Mia electric

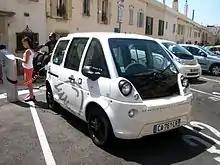
Mia in Nice

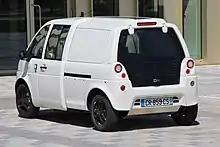
Mia U in Saclay, France

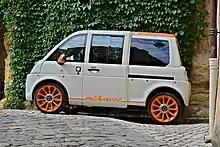
Mia L "miAmore" special edition in Gironde, France

All versions have two battery options, as the standard 8 kWh battery can be replaced by a larger 12 kWh battery, allowing an increase in range from to . The battery pack has a 3-year warranty period. Maximum range figures are based on the NEDC test procedures and may be less in cold weather or if the vehicle is loaded. All models have a top speed of .